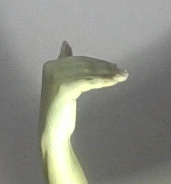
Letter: khaa